Switchfoot

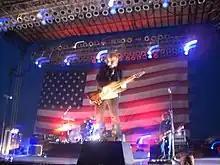
Switchfoot playing on July 4, 2005 in St. Louis

Switchfoot's frontman and guitarist Jon Foreman cites his musical influences as U2, The Beatles, and Keith Green; he said that he admires the vocal "strength and vulnerability" of Bob Dylan and Johnny Cash. Guitarist Drew Shirley cites U2, Miles Davis, Stevie Ray Vaughan, Tommy Walker, Phil Keaggy, Michael Jackson, Dave Matthews Band, and the Brand New Heavies while bassist Tim Foreman pays tribute to Stevie Wonder. Chad Butler also cites Dave Grohl as an influence for "The Beautiful Letdown". "We've never fit in any of the genre boxes," says Jon Foreman. "I think that diversity is our strength".